James Burton

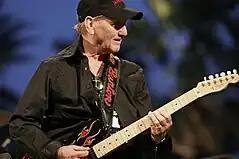
Burton in concert, 2009

Burton's later career included work with John Denver, Merle Haggard, Rodney Crowell, and Emmylou Harris. Beginning with "King of America" (1986), Burton recorded and toured with Elvis Costello intermittently for about a decade. In 1988, he was a prominent part of the acclaimed Cinemax special, "Roy Orbison and Friends, A Black and White Night". In 1990, Burton moved back to his hometown of Shreveport permanently.